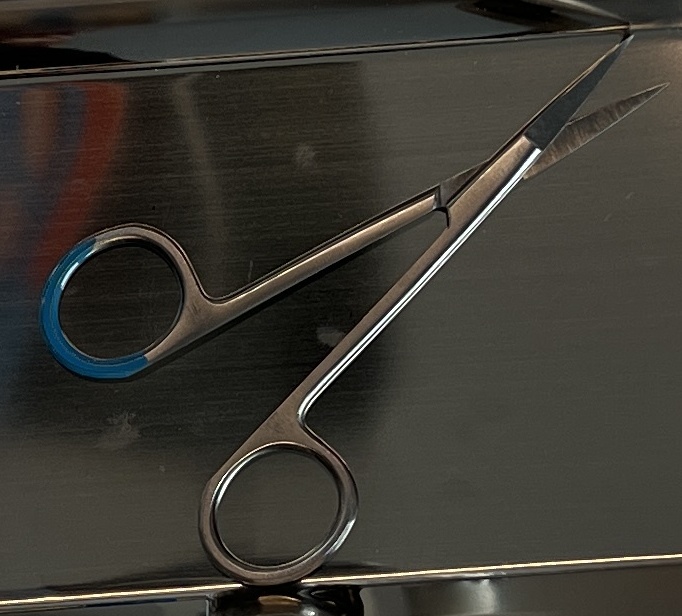
Hinged instrument state: open